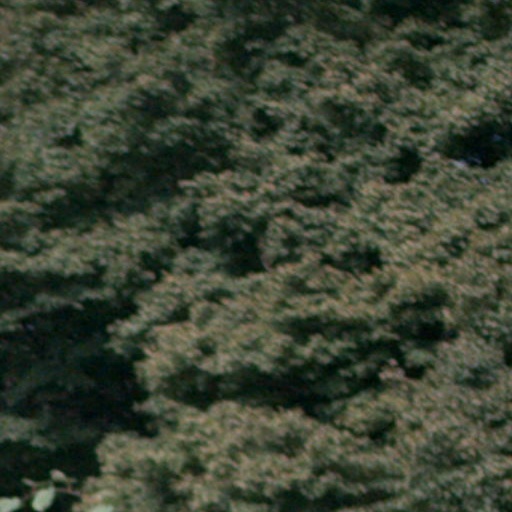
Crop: cassava